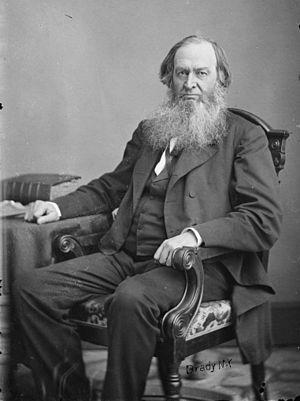
Gerrit Smith était un homme politique, un abolitionniste et un philanthrope américain. Il fut candidat à trois reprises au poste de président des États-Unis en 1848, 1852 et 1856, et est également connu pour avoir été plus tard l'un des Secret Six qui ont financé le raid contre Harpers Ferry entrepris par John Brown pour l'abolition de l'esclavage aux États-Unis.